Holden Torana

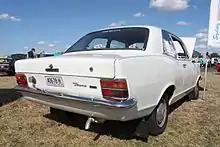
Holden Torana (HB) S 2-door

A 'sports' option package was released in October 1967, called the 'Brabham' Torana, named in honour of the well-respected Australian race-car driver, Sir Jack Brabham, who at the time was the reigning F1 World Champion and Australian of the Year for 1966. The Brabham Torana's engine featured twin CD Zenith-Stromberg carburettors fitted with individual sports air cleaners. Together with a low-restriction exhaust system, power was boosted to . The Brabham option (available only with manual transmission on Torana S or Torana SL) also included wider wheel rims and red-wall tyres, power-assisted front disc brakes, black body accents, and subtle 'Brabham' identification badges attached to the leading edges of the front fenders and to the rear boot lid.